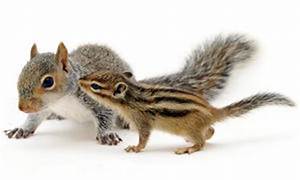
Label: squirrel